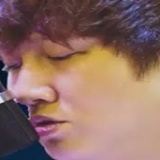
ca sĩ Mr. Siro